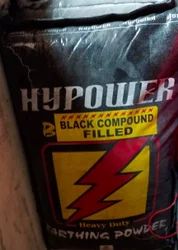
Label: HYPOWER_EARTHING_POWDER